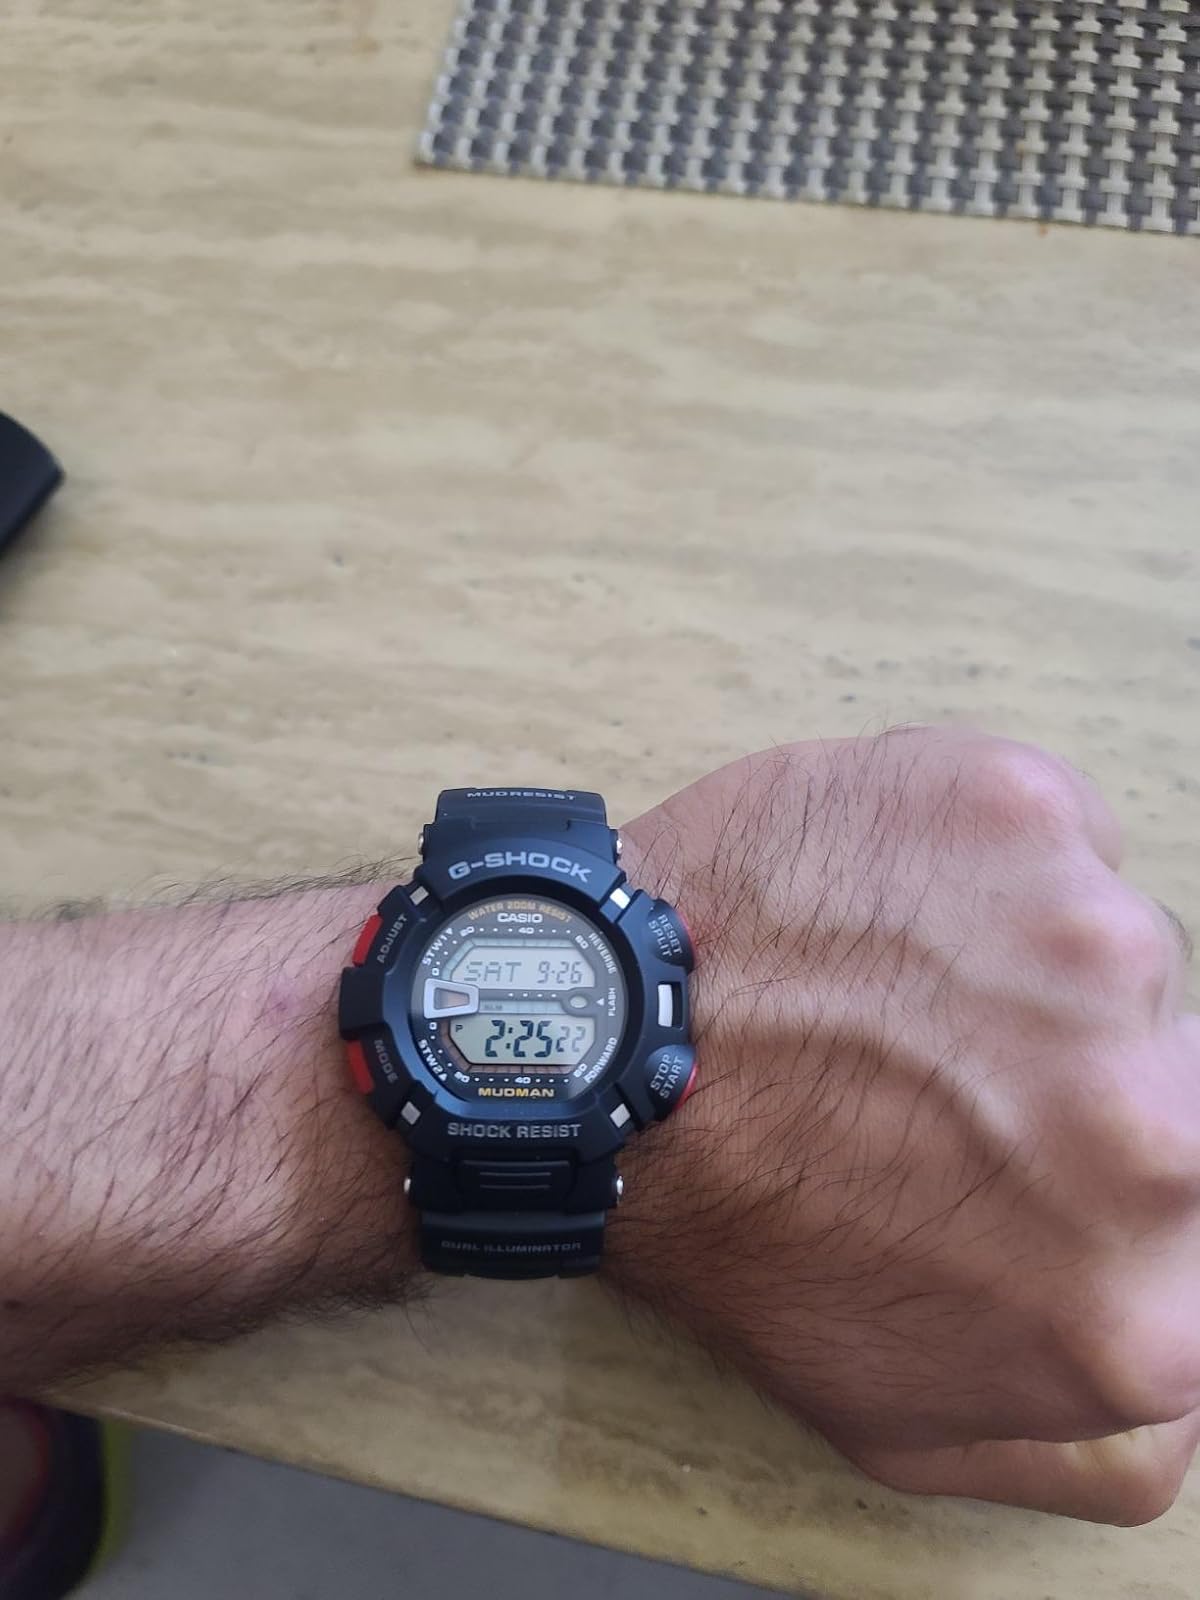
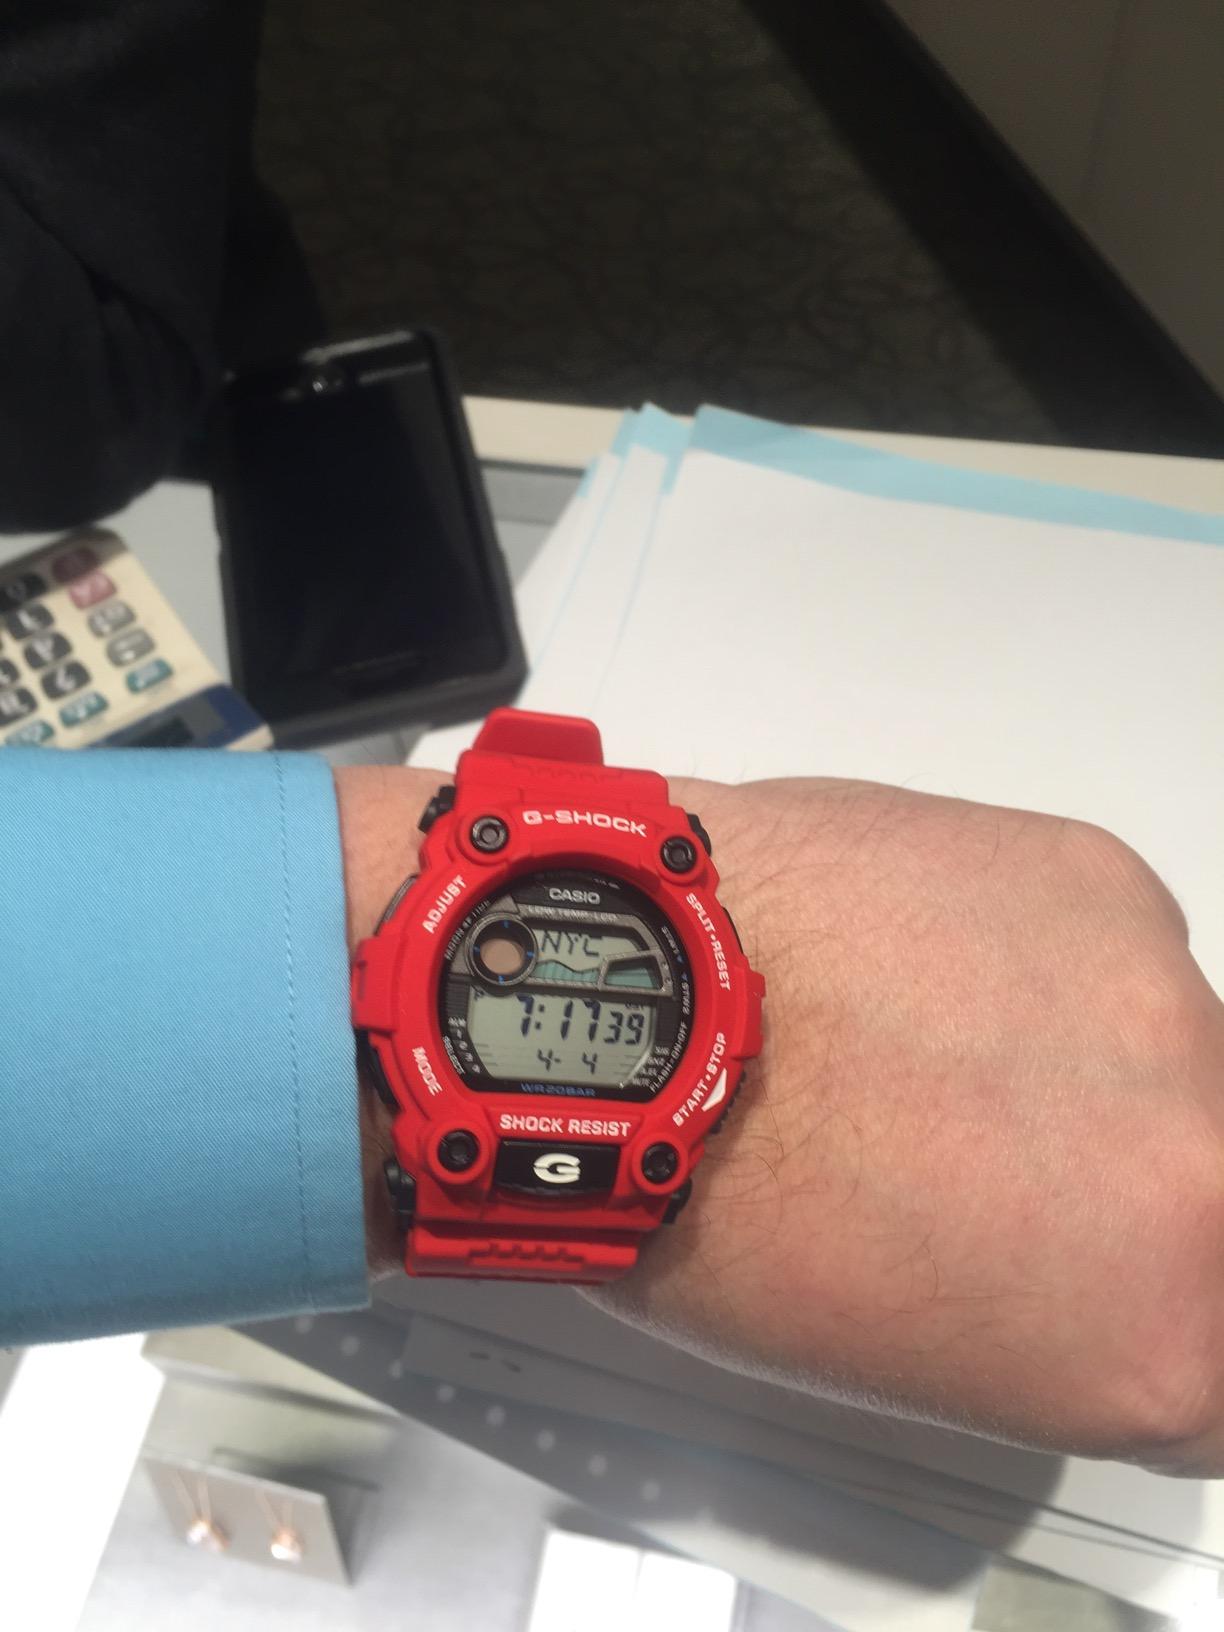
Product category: accessories_watch
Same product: no